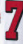
Number: 7